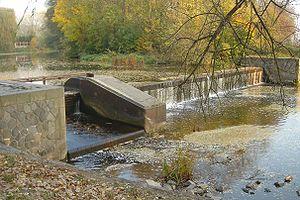
La Cidlina est une rivière de la Tchéquie longue de 89 km et un affluent de l'Elbe.